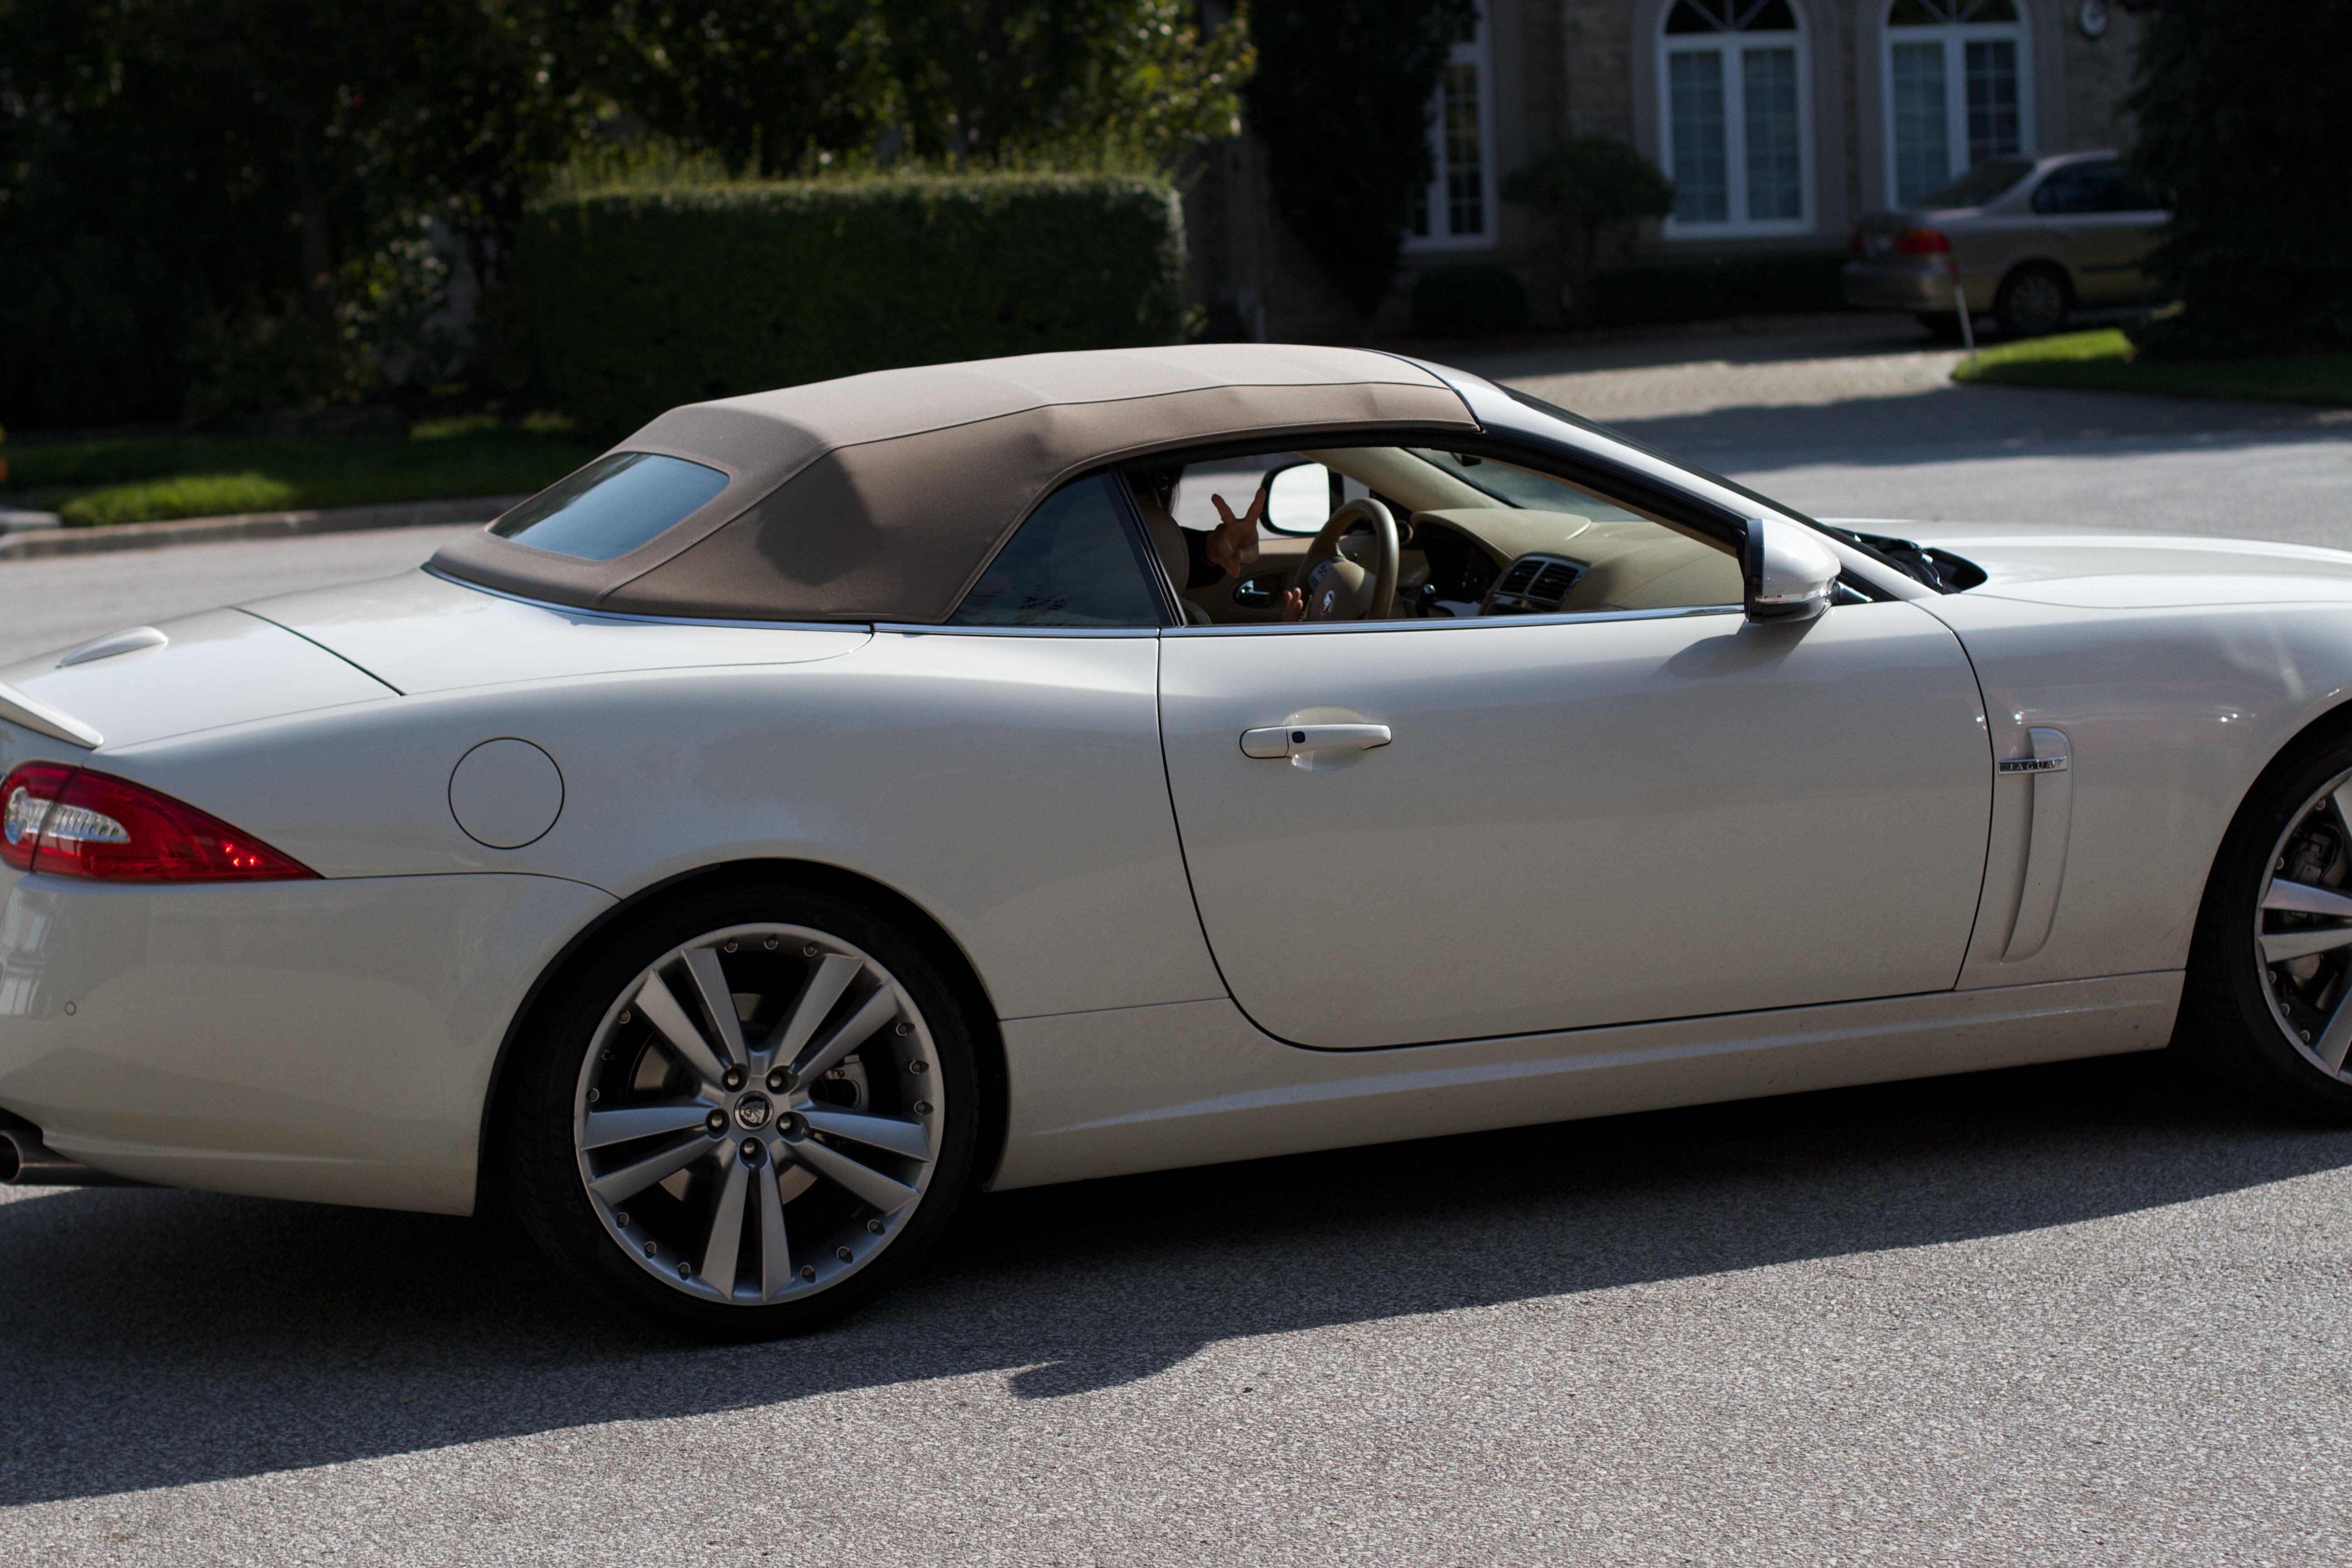
car, wheel, vehicle, sports car, jaguar, convertible, coupe, land vehicle, jaguar xk, automobile make, automotive exterior, automotive design, luxury vehicle, performance car, executive car, personal luxury car, aston martin db9, maserati coup, maserati gran sport, maserati spyder